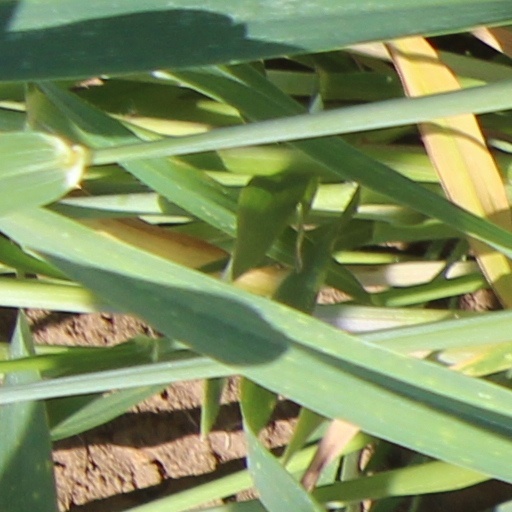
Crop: wheat